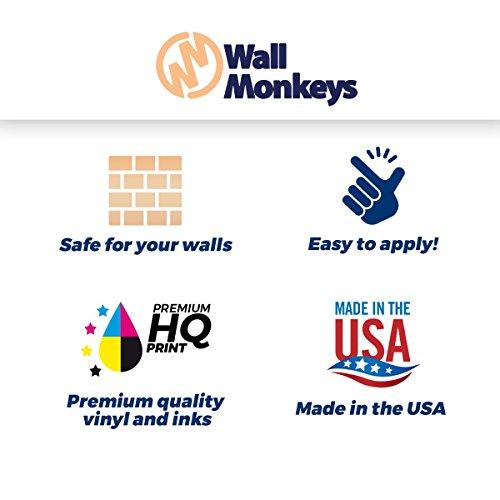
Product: Wallmonkeys GEN-16418-36 WM53182 Cute Baby Green Cartoon Snake Peel and Stick Wall Decals (36 in H x 30 in W), Large
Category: Baby Products | Nursery | Décor | Wall Décor | Stickers
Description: Great Condition.
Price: $39.96
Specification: ASIN:B016094JGU|ShippingWeight:1.16pounds(Viewshippingratesandpolicies)|DomesticShipping:Currently,itemcanbeshippedonlywithintheU.S.andtoAPO/FPOaddresses.ForAPO/FPOshipments,pleasecheckwiththemanufacturerregardingwarrantyandsupportissues.|InternationalShipping:Thisitemisnoteligibleforinternationalshipping.LearnMore|DateFirstAvailable:August21,2015